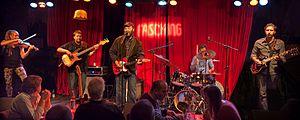
Otis Taylor, né en 1948 à Chicago, est un chanteur de blues et un musicien multi-instrumentiste dont les talents incluent la guitare, le banjo, la mandoline, l'harmonica. En 2001, il a reçu une bourse du Sundance Film Composers Laboratory.